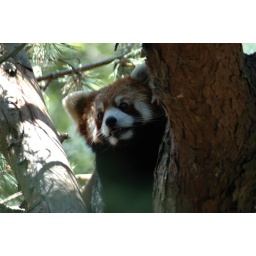
my favorite animal in the zoo, the red panda. they are SO CUTE!